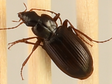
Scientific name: Calathus advena
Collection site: Niwot Ridge NEON (NIWO), plot NIWO_009